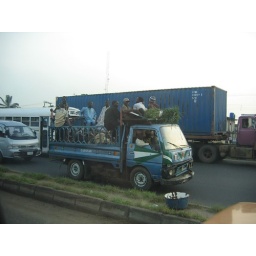
People and cow in a truck on the way to Lagos airport